Mundham

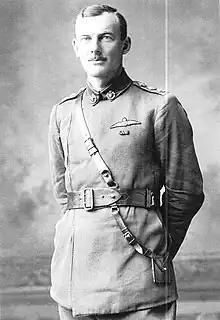
Lt Col George Eardley Todd

"Elizabethae filia unica Gregorij Randall Generosi & Elizabethae uxoris ejus unius filiarum gulielmi Harborne armigeri hic sepultae fuit hense Jan anno 1652, aetatis suae 23"